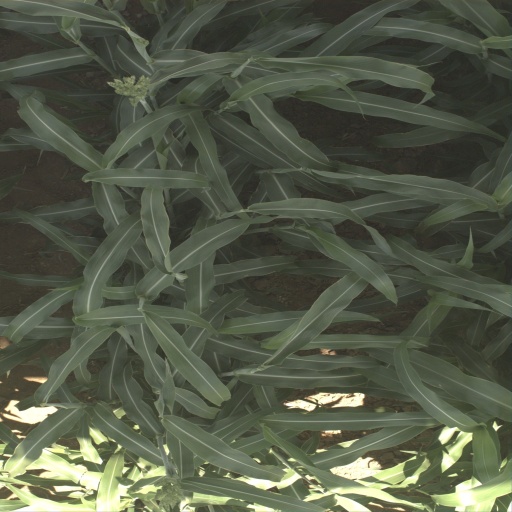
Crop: sorghum